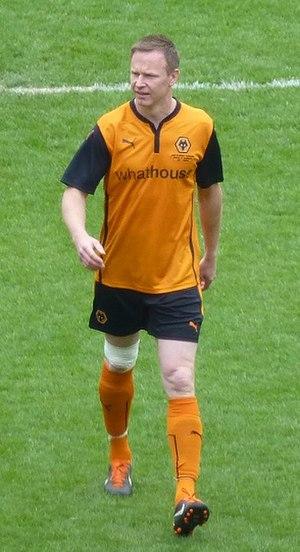
Jody Darryl Craddock est un footballeur anglais né le 25 juillet 1975 à Redditch. Il évoluait au poste de stoppeur pour les Wolverhampton Wanderers. Il a auparavant joué pour Sunderland entre 1997 et 2003.